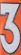
Number: 3